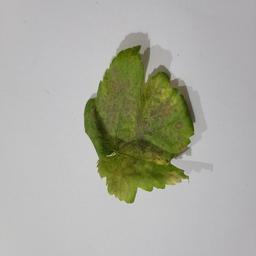
Label: Powdery Mildew